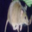
Label: mouse